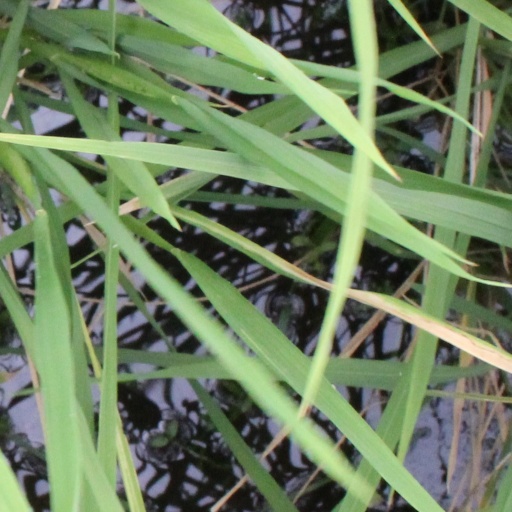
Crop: rice